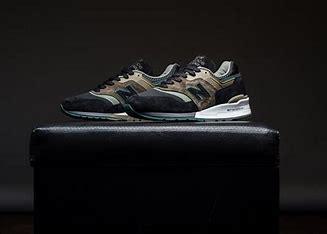
Brand: New
Model: Balance New Balance 997 Marathon